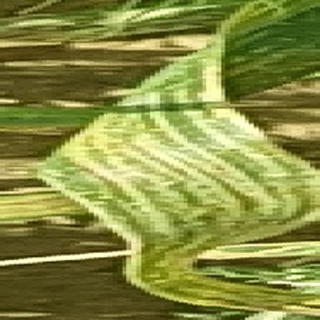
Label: wheat_yellow_rust